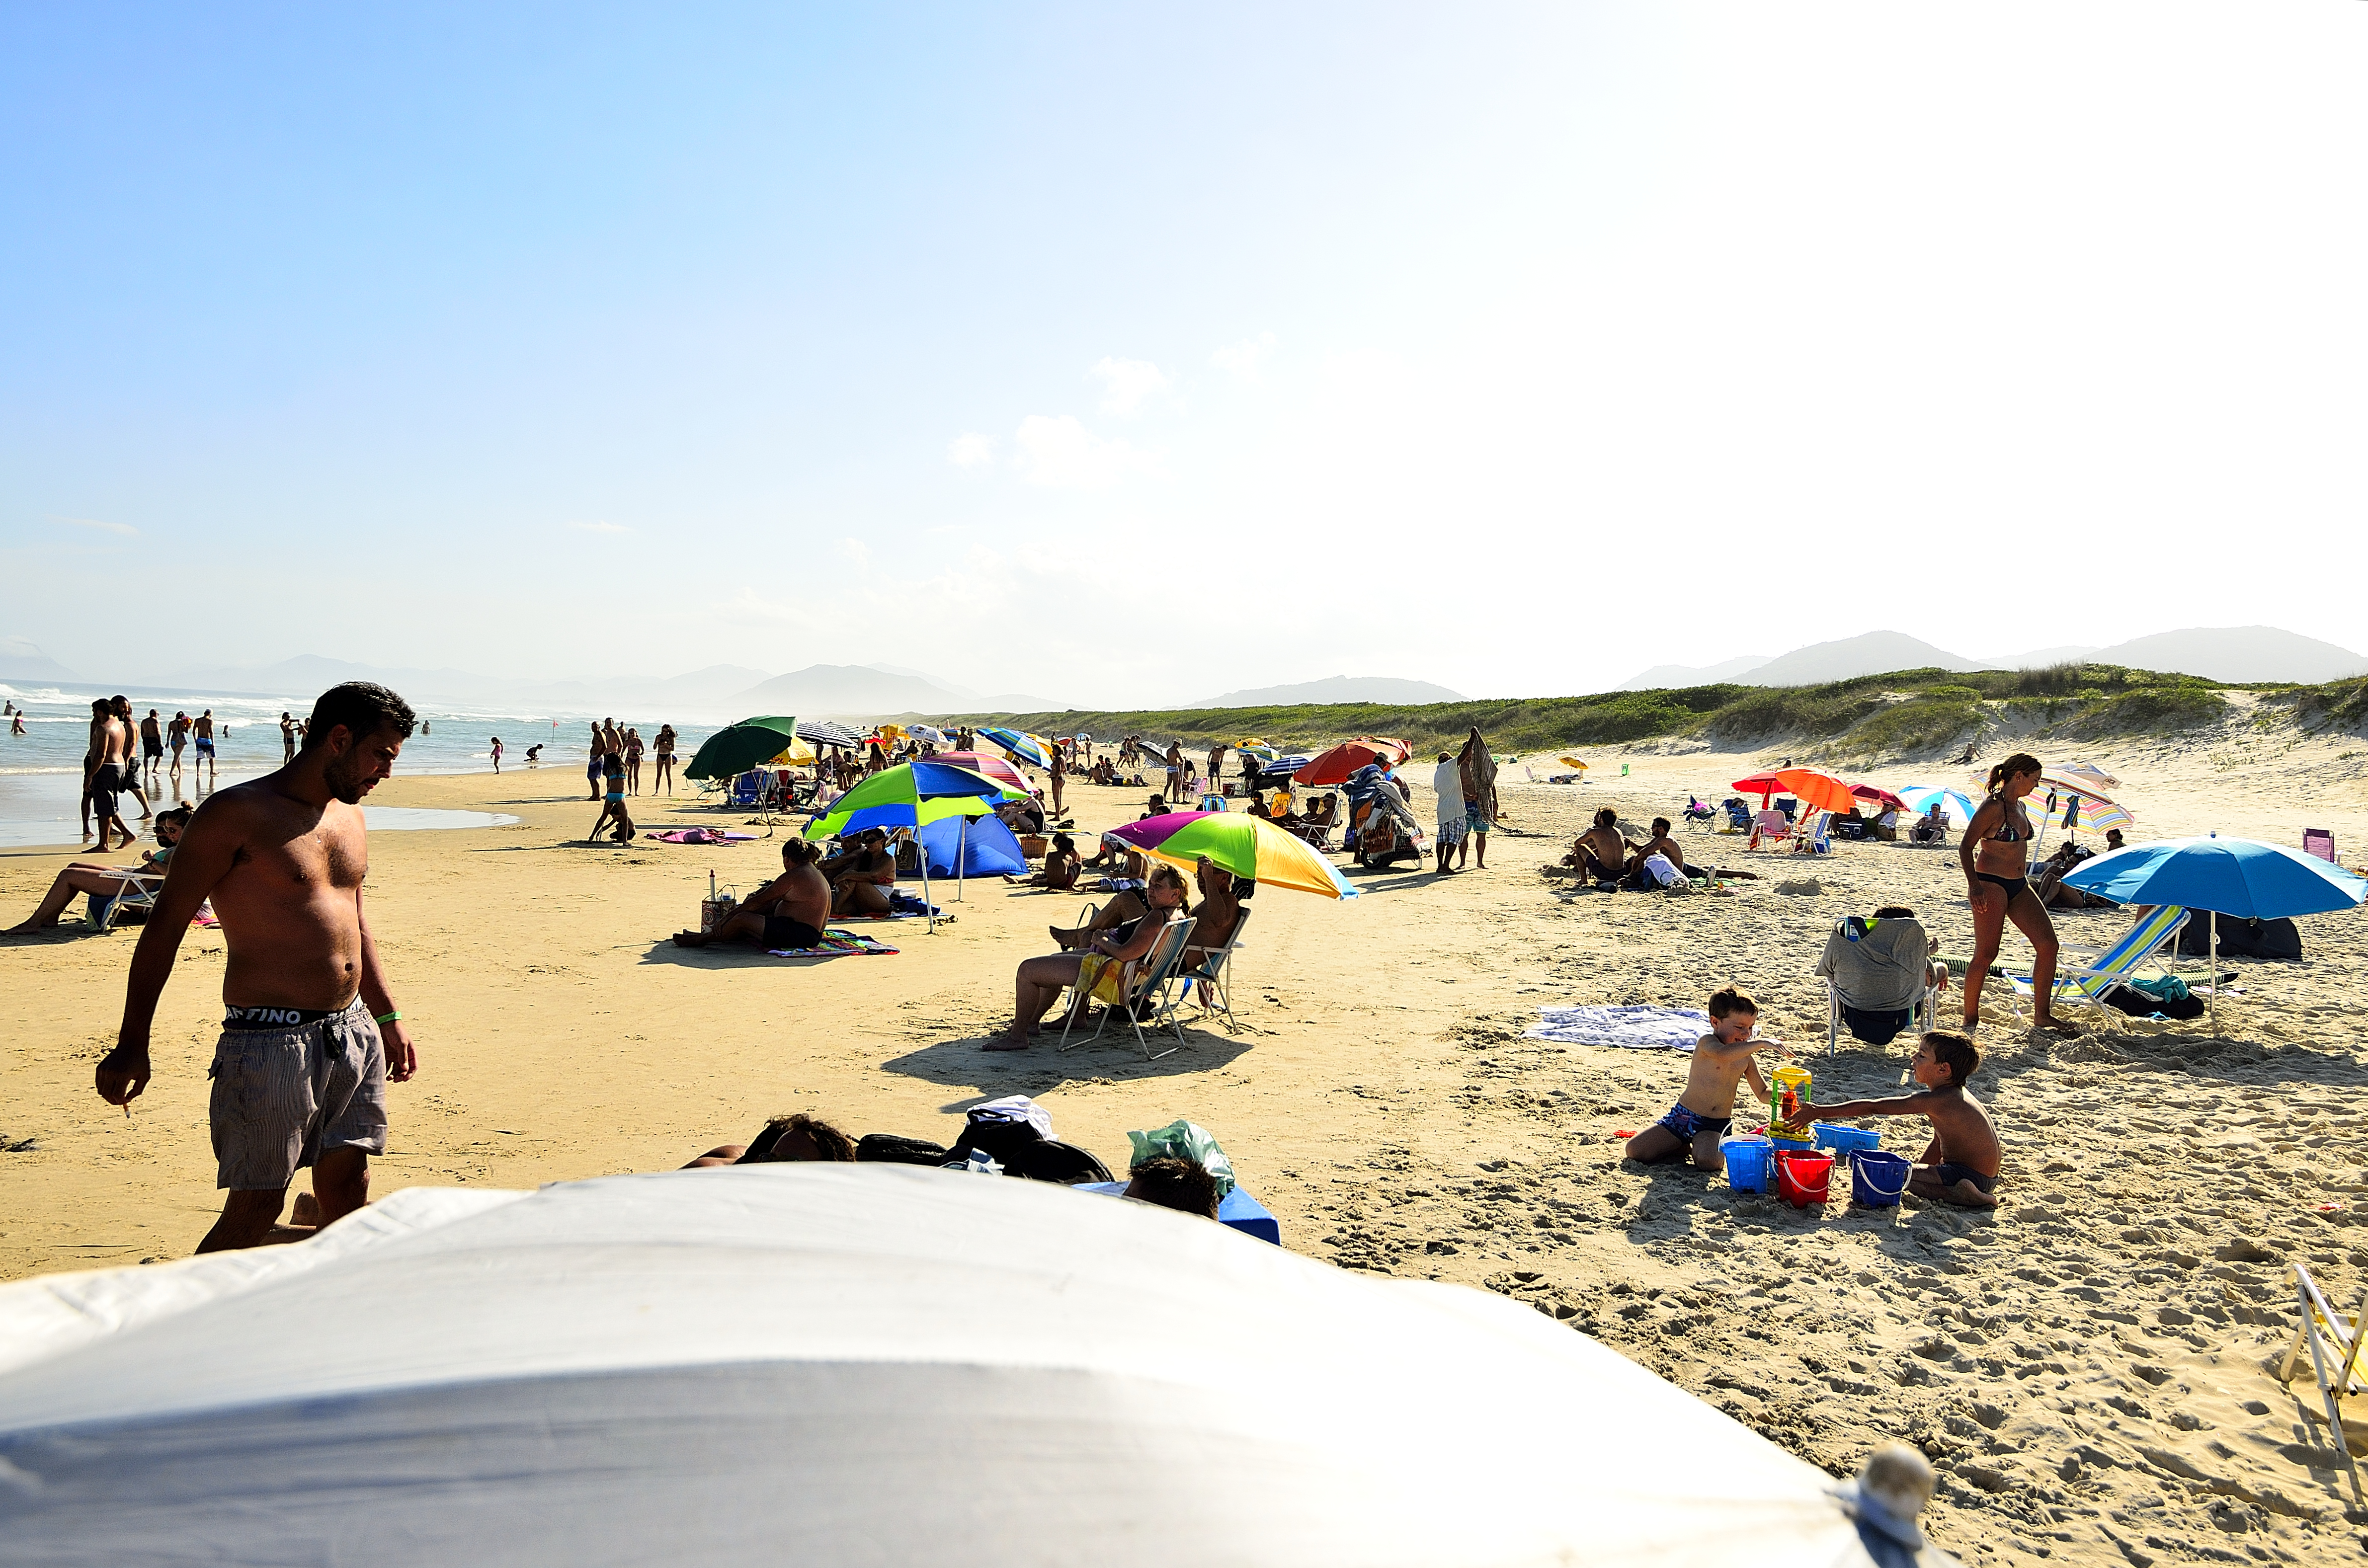
beach, sea, coast, sand, surf, praia, brasil, florianopolis, floripa, joaquina